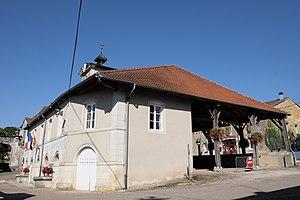
La mairie-halle de Vicherey dans le département des Vosges,
Cet article recense les monuments historiques du département des Vosges, en France.